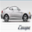
Label: automobile